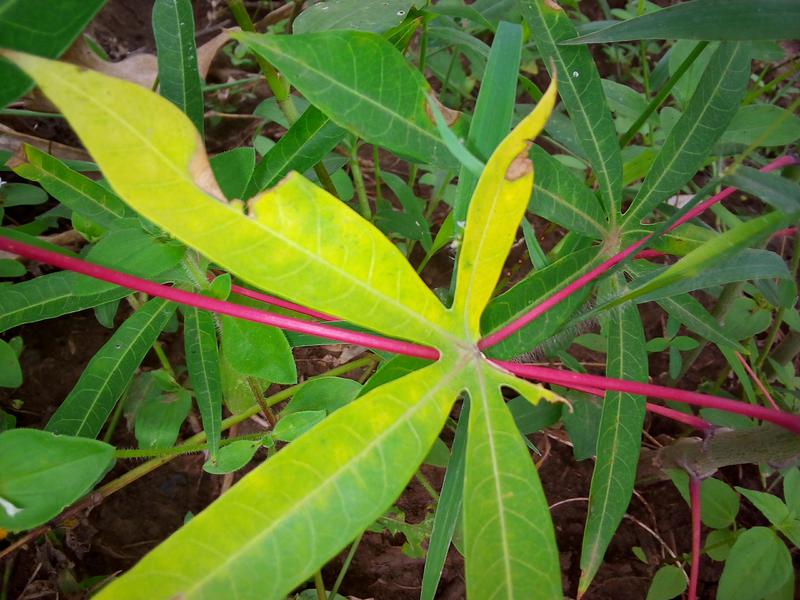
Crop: cassava
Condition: bacterial_blight